University of Canberra Firebirds

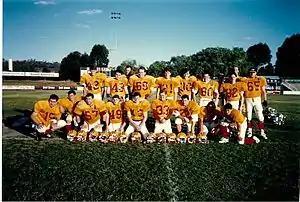
The first UC Firebirds squad (1993).

The Firebirds re-branded as the University of Canberra Stars as part of a university-wide re-brand of sports teams. The primary colours are white, blue and black.